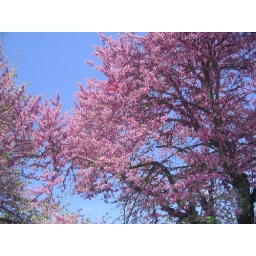
Judas tree in full flower